Manhattan Project

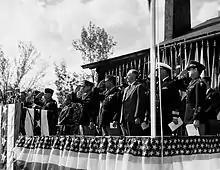
Men in suits and uniforms stand on a dais decorated with bunting and salute.

The Manhattan Project operated under a mandate of "absolute secrecy" from Roosevelt, meaning that the very existence of the project itself was to be kept secret. This proved a daunting task given the amount of knowledge and speculation about nuclear fission that existed prior to the Manhattan Project, the huge numbers of people involved, and the scale of the facilities. Groves adopted an extreme version of compartmentalization (the need-to-know policy):